Adams Memorial (Saint-Gaudens)

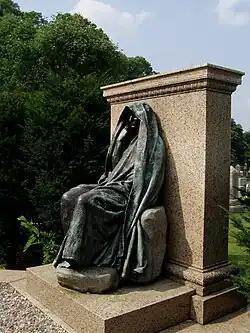
"The Adams Memorial" by Augustus Saint-Gaudens and Stanford White (2007)

The Adams Memorial is a grave marker for Marian Hooper Adams and Henry Adams